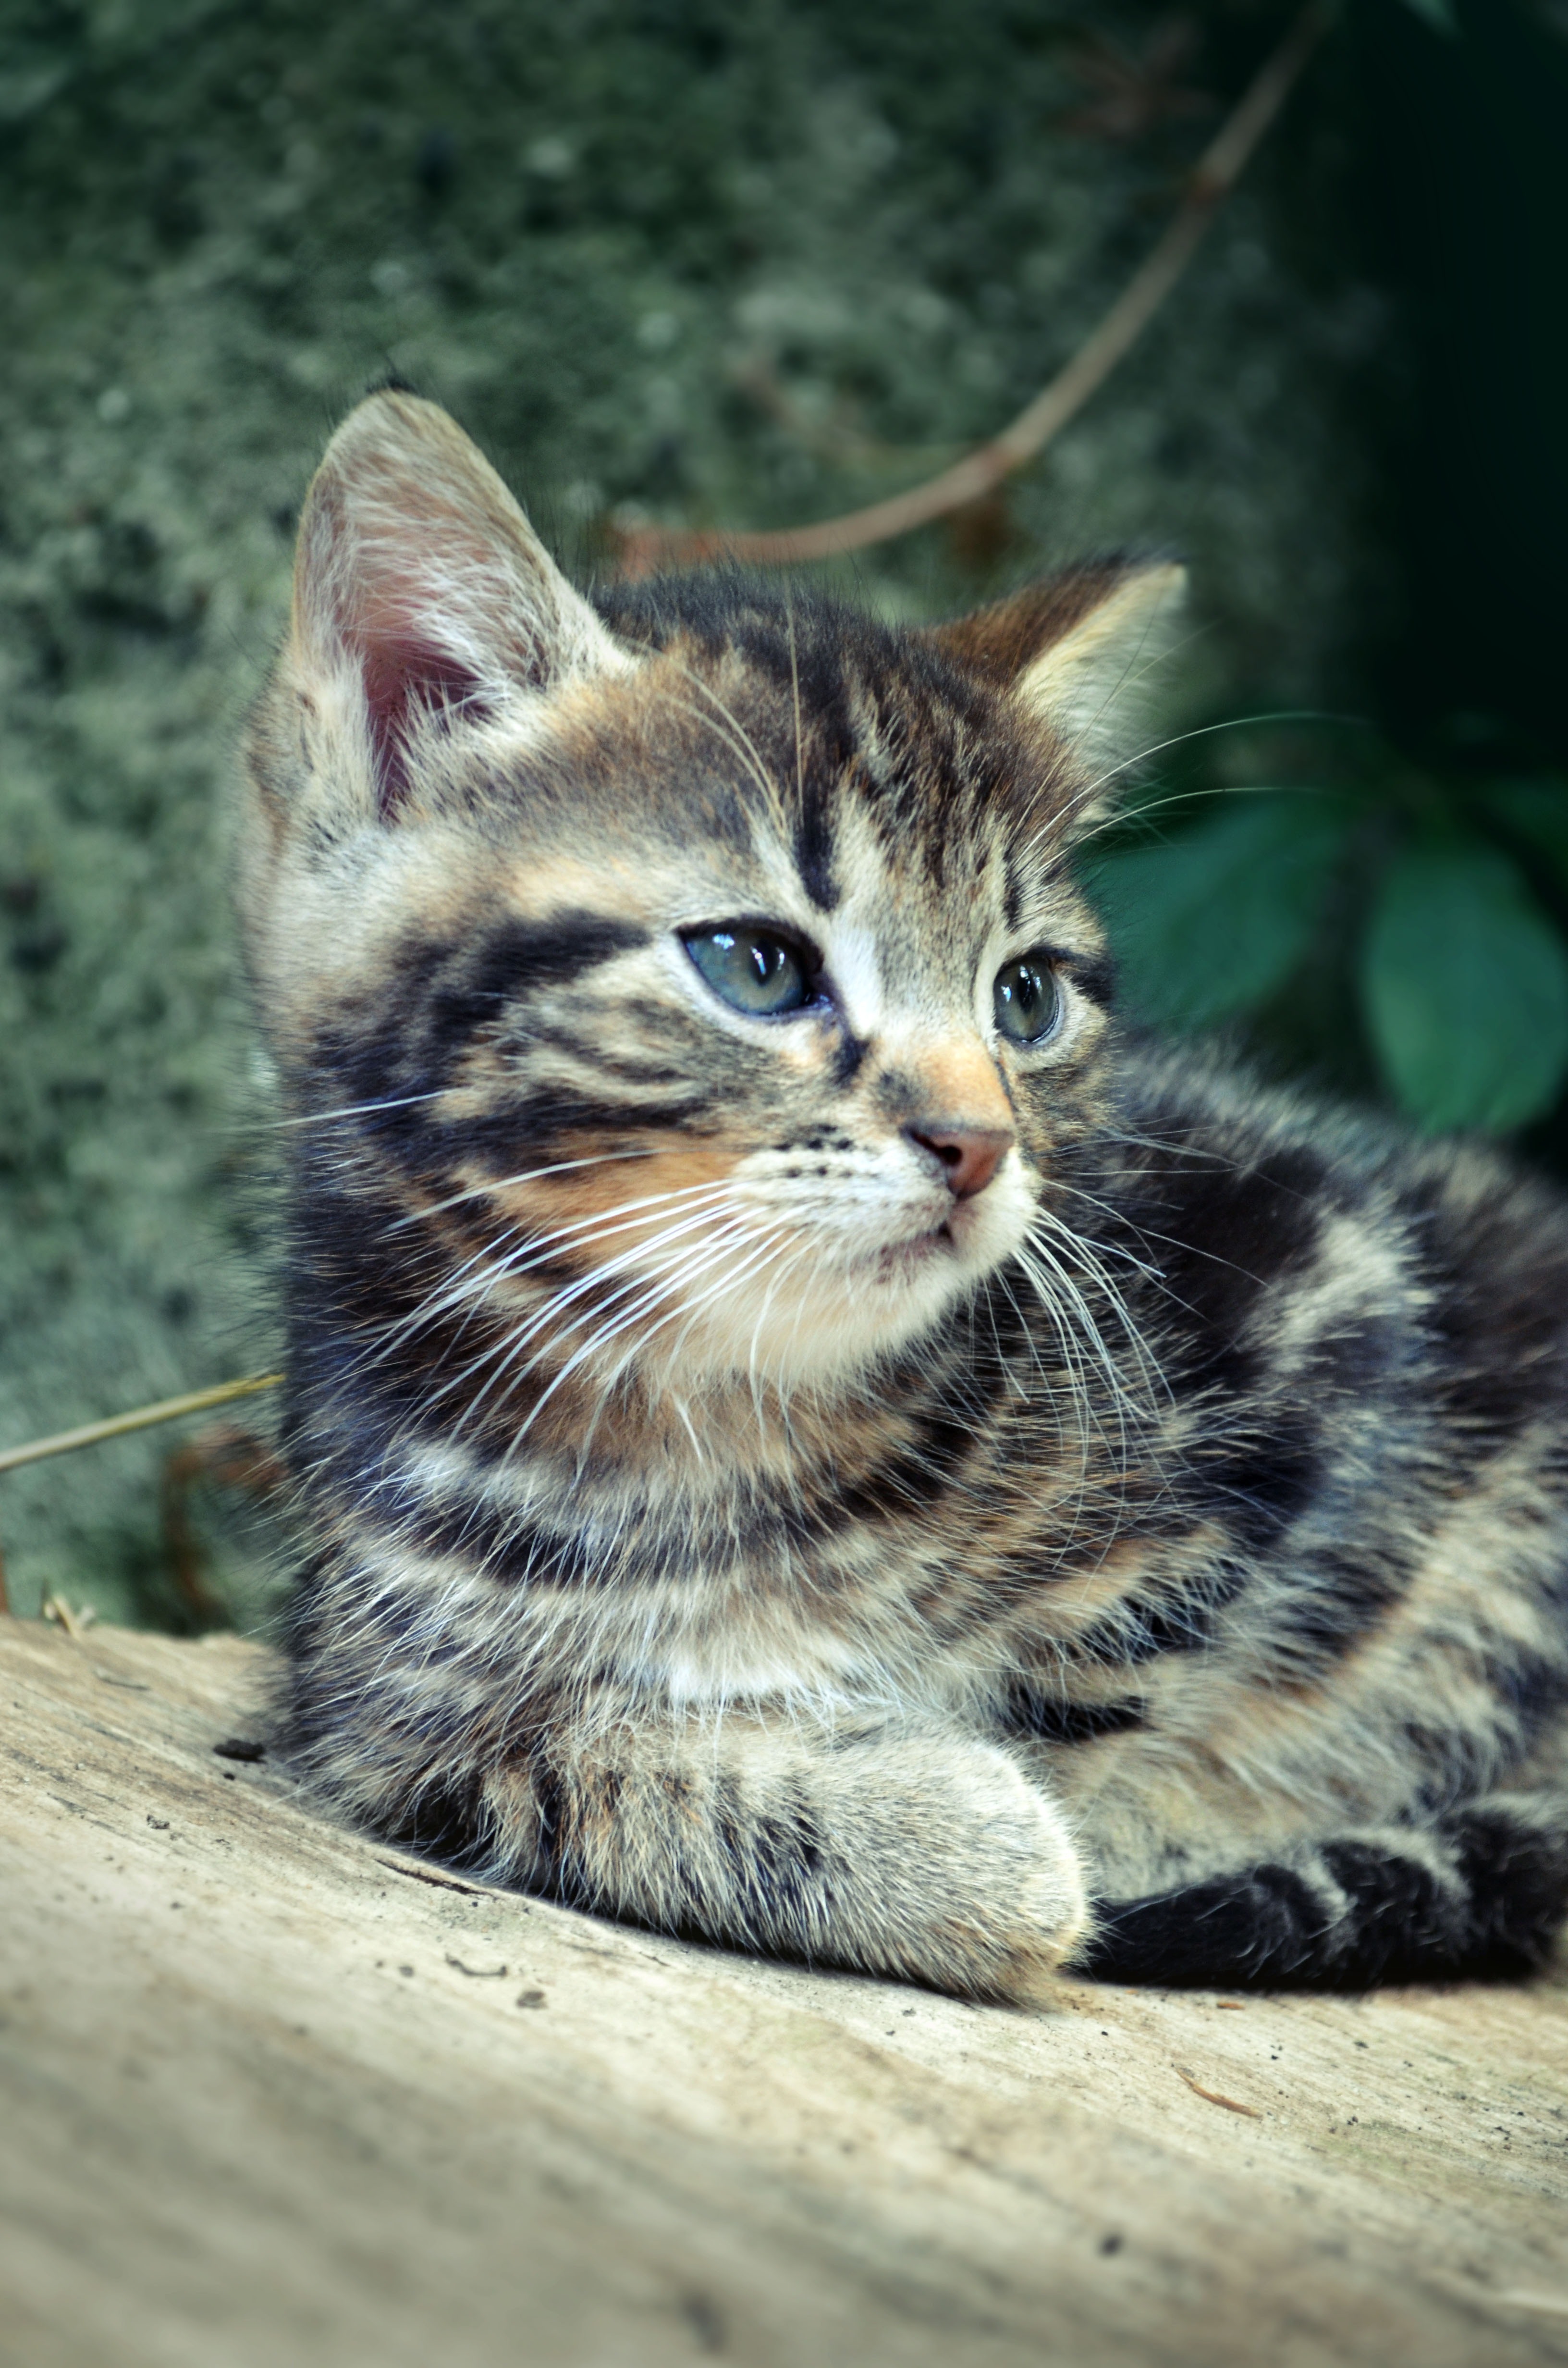
pet, kitten, cat, mammal, fauna, whiskers, paw, vertebrate, tabby cat, european shorthair, wild cat, small to medium sized cats, cat like mammal, domestic short haired cat, pixie bob